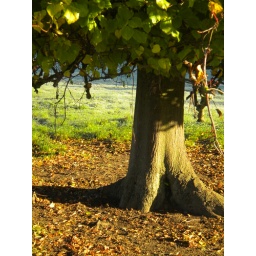
Lime tree near castle